Leptotes (plant)

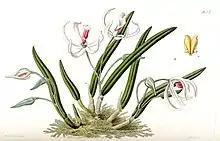
Original illustration published by John Lindley when he described the genus "Leptotes", in 1833.

In April 1833, an unknown species from the Serra dos Órgãos mountains of Brazil blossomed in the greenhouse of Mrs. Arnold Harrison, an English collector of orchids homaged in diverse descriptions of noted species such as "Bifrenaria harrisoniae" and "Cattleya harrisoniana". A short time later, Mrs. Harrison sent a drawing and cutting of this plant to the botanist John Lindley, who verified it to be not only a new species but a new genus. In its description, dated the same year, Lindley suggests the name of "Leptotes", from the Greek λεπτότητα for "mild", "delicate", in reference to the appearance of the plant's flowers. He affirmed that "Leptotes" was similar to "Tetramicra", from which it is distinguished by the structures of the pollinarium and by the smaller lateral lobes of the lip petal; and because they have no calcar attached to the ovarium. He also differentiated it from "Brassavola" by the pollinia and trilobed lip. Lindley then described its type-species, "Leptotes bicolor".